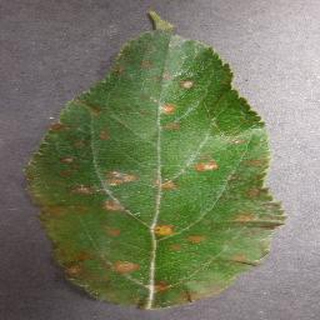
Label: apple_cedar_apple_rust